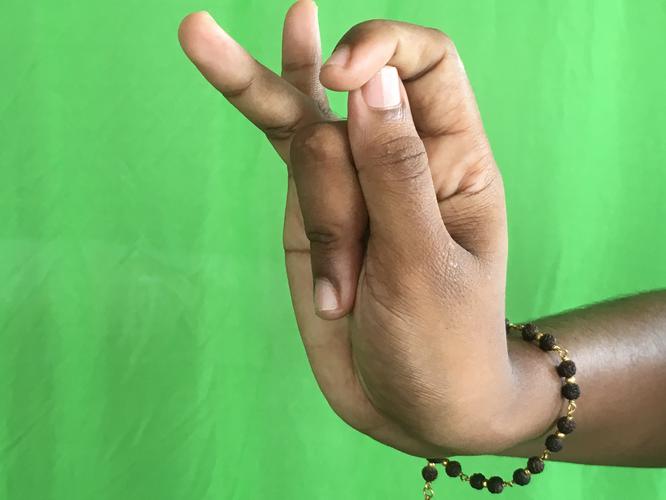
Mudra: Katakamukha_3
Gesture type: single_hand